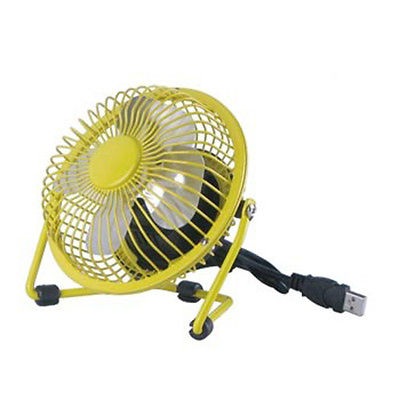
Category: fan